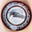
Label: plate